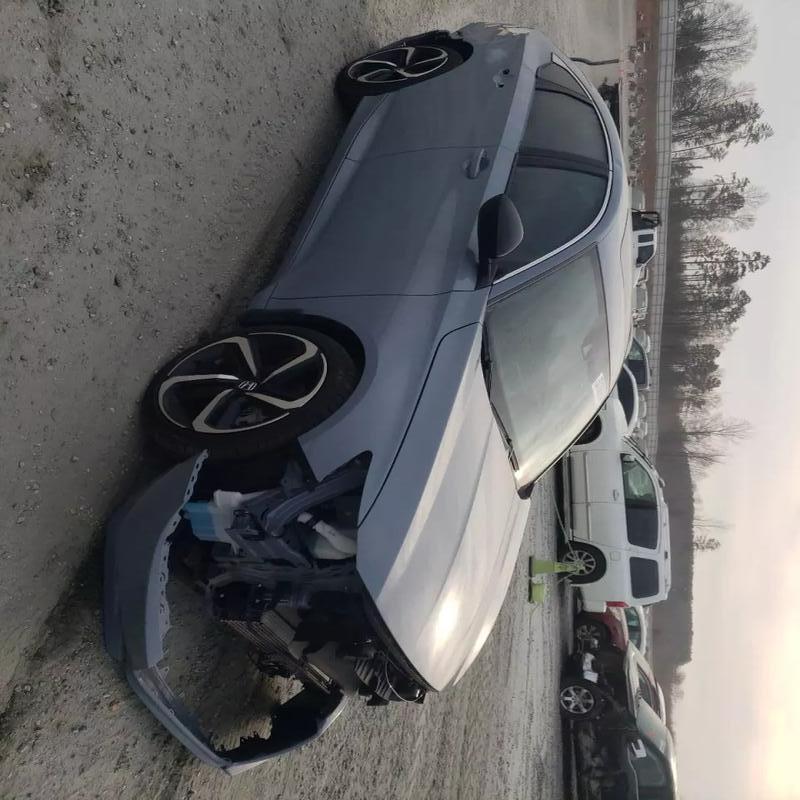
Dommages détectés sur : plaque d'immatriculation avant, pare-choc avant, feu avant droit, feu avant gauche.
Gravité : majeur